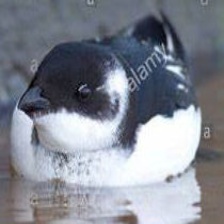
Species: LITTLE AUK
Scientific name: ALLE ALLE